Tubiflorae

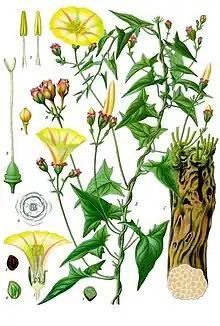
Tubiflorae

Tubiflorae is a botanical name, meaning “with tubular flowers”. It was used in the Engler system (and derived systems such as the Wettstein system) for: